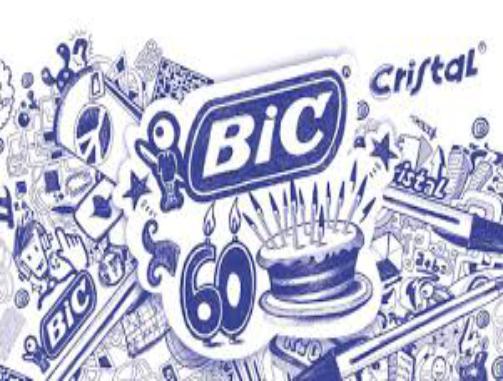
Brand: bic cristal
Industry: Necessities